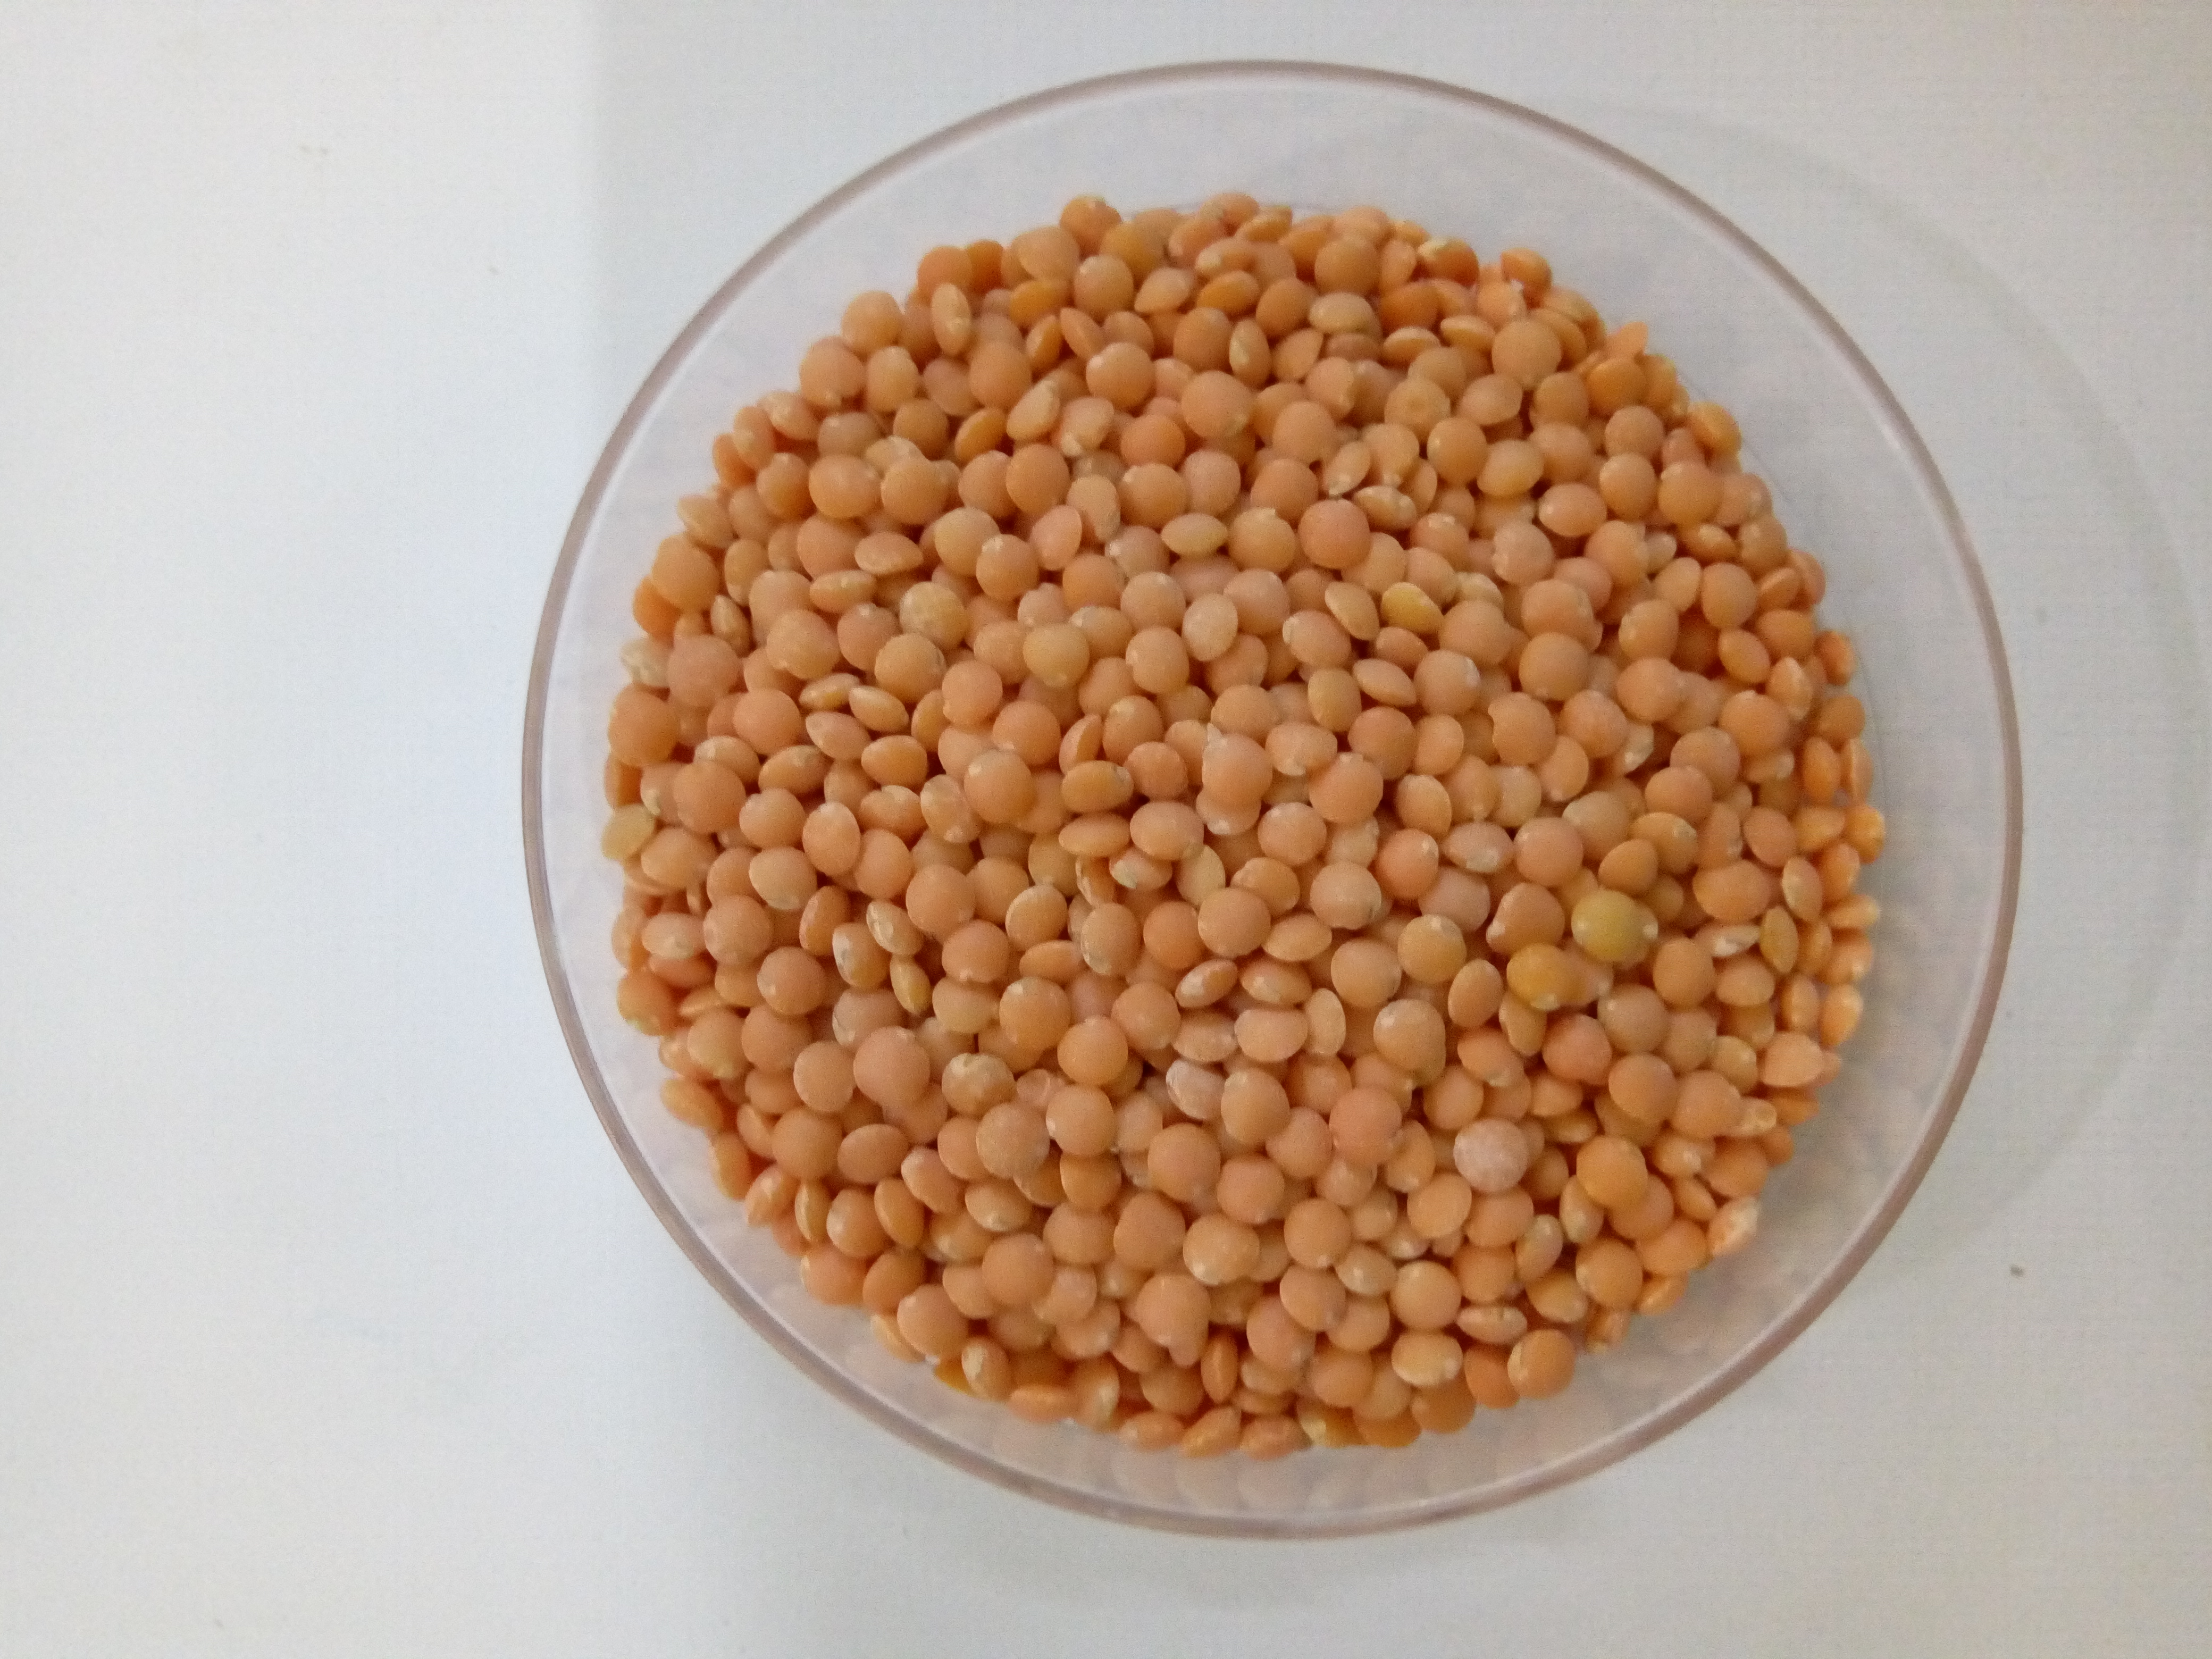
Rice seed variety: Unknown